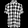
Label: Shirt